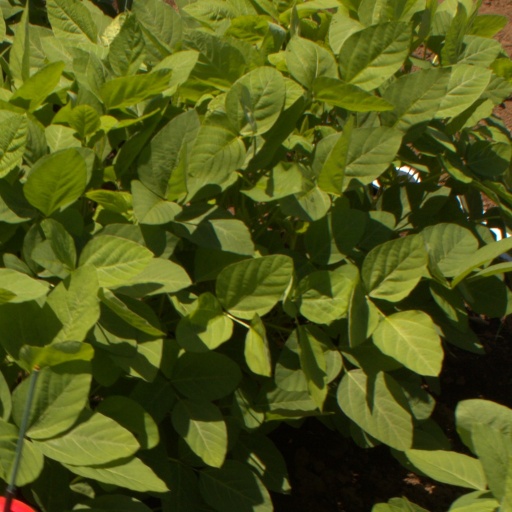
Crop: soybean